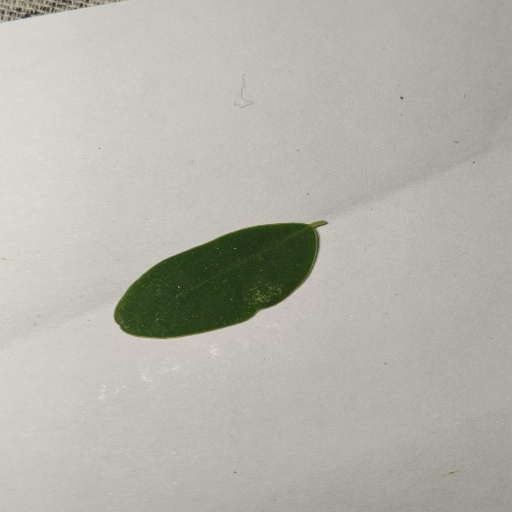
Species: Sojina
Leaf condition: Healthy Leaf